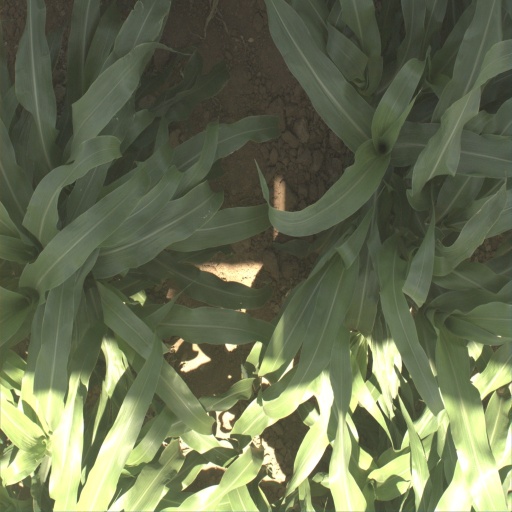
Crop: sorghum